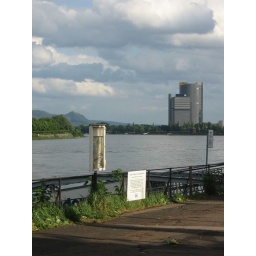
rhine river with the telekom building in the background